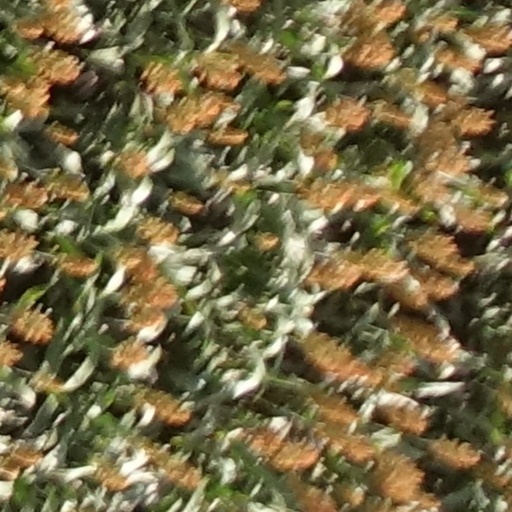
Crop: sorghum